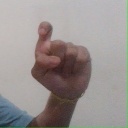
अक्षर: इ